Psalm 137

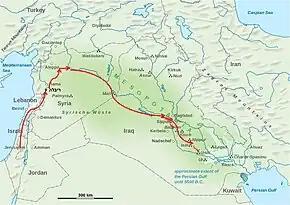
The journey of the Judean exiles to Babylon in the first decades of the 6th century BC.

After Nebuchadnezzar II's successful siege of Jerusalem in 597 BC, and subsequent campaigns, inhabitants of the Kingdom of Judah were deported to Babylonia, where they were held captive until some time after the Fall of Babylon (539 BC). The rivers of Babylon are the Euphrates river, its tributaries, and the Tigris river.